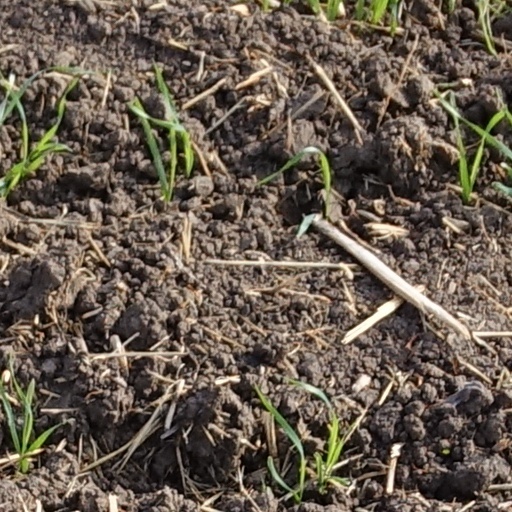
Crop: wheat